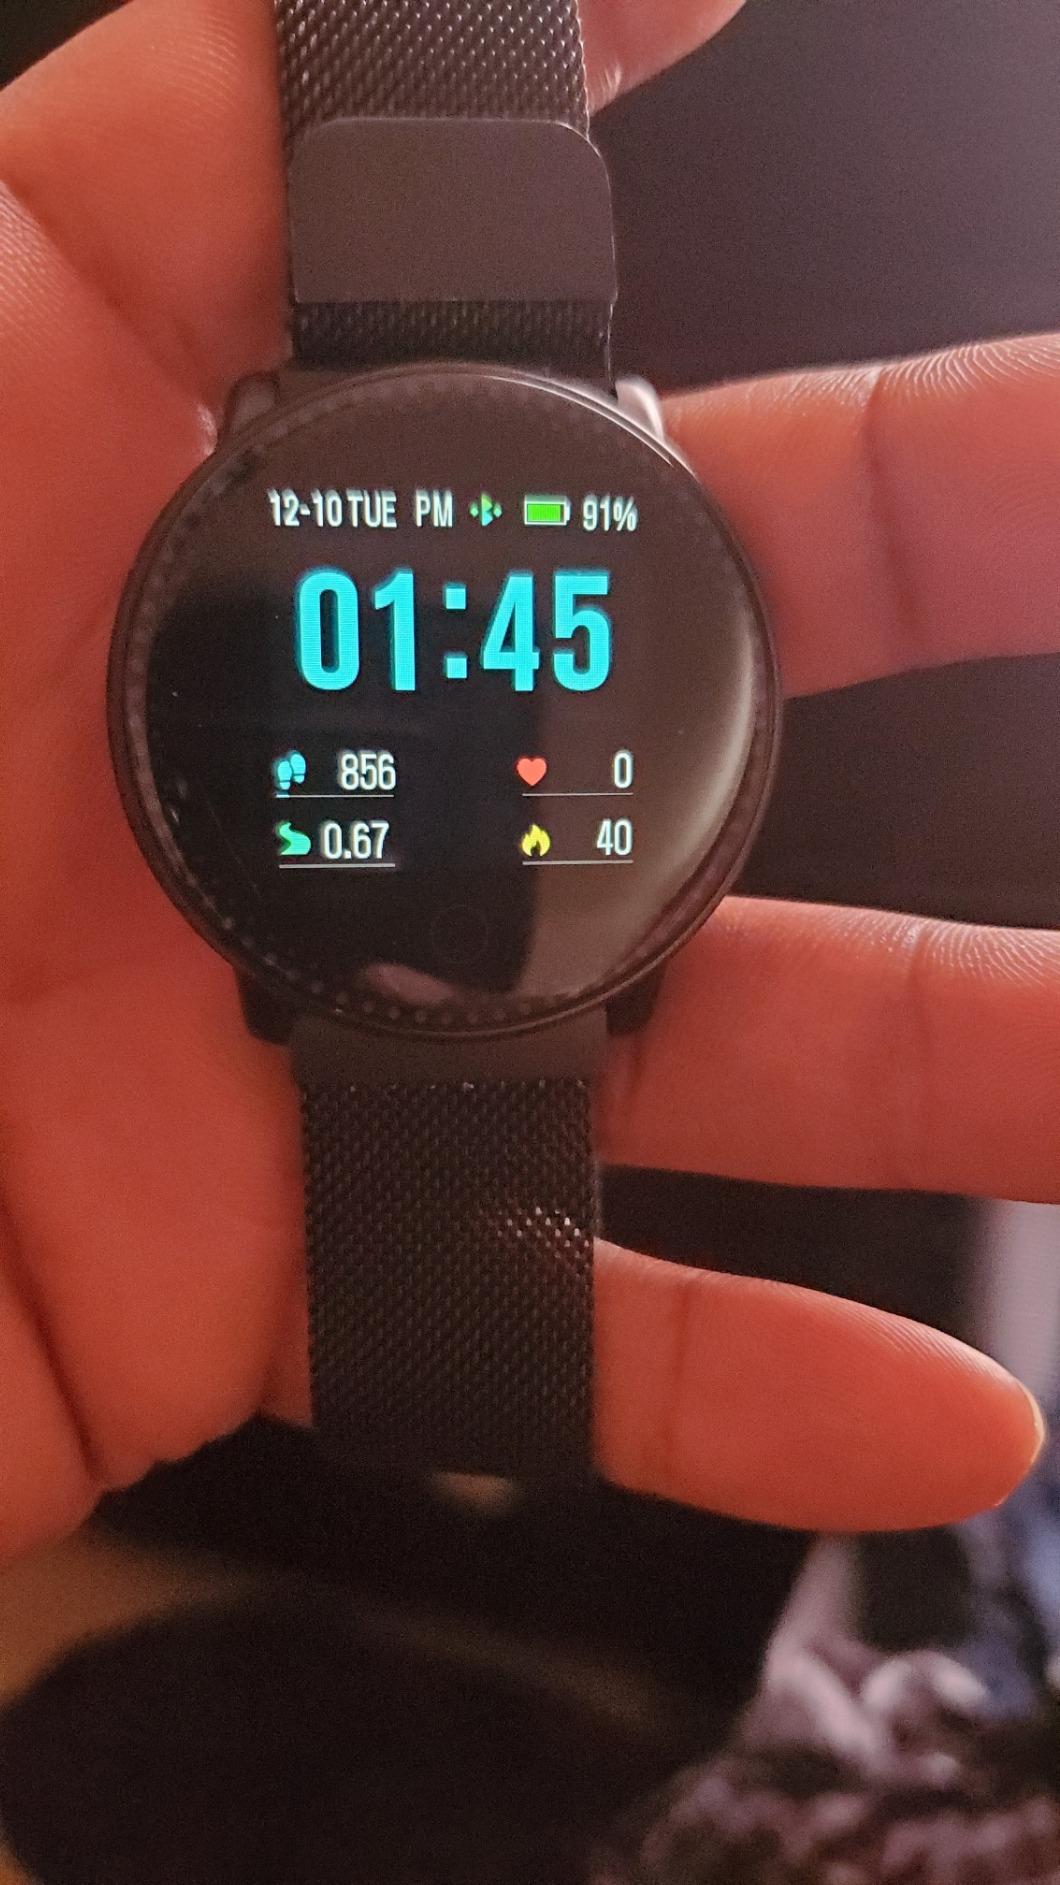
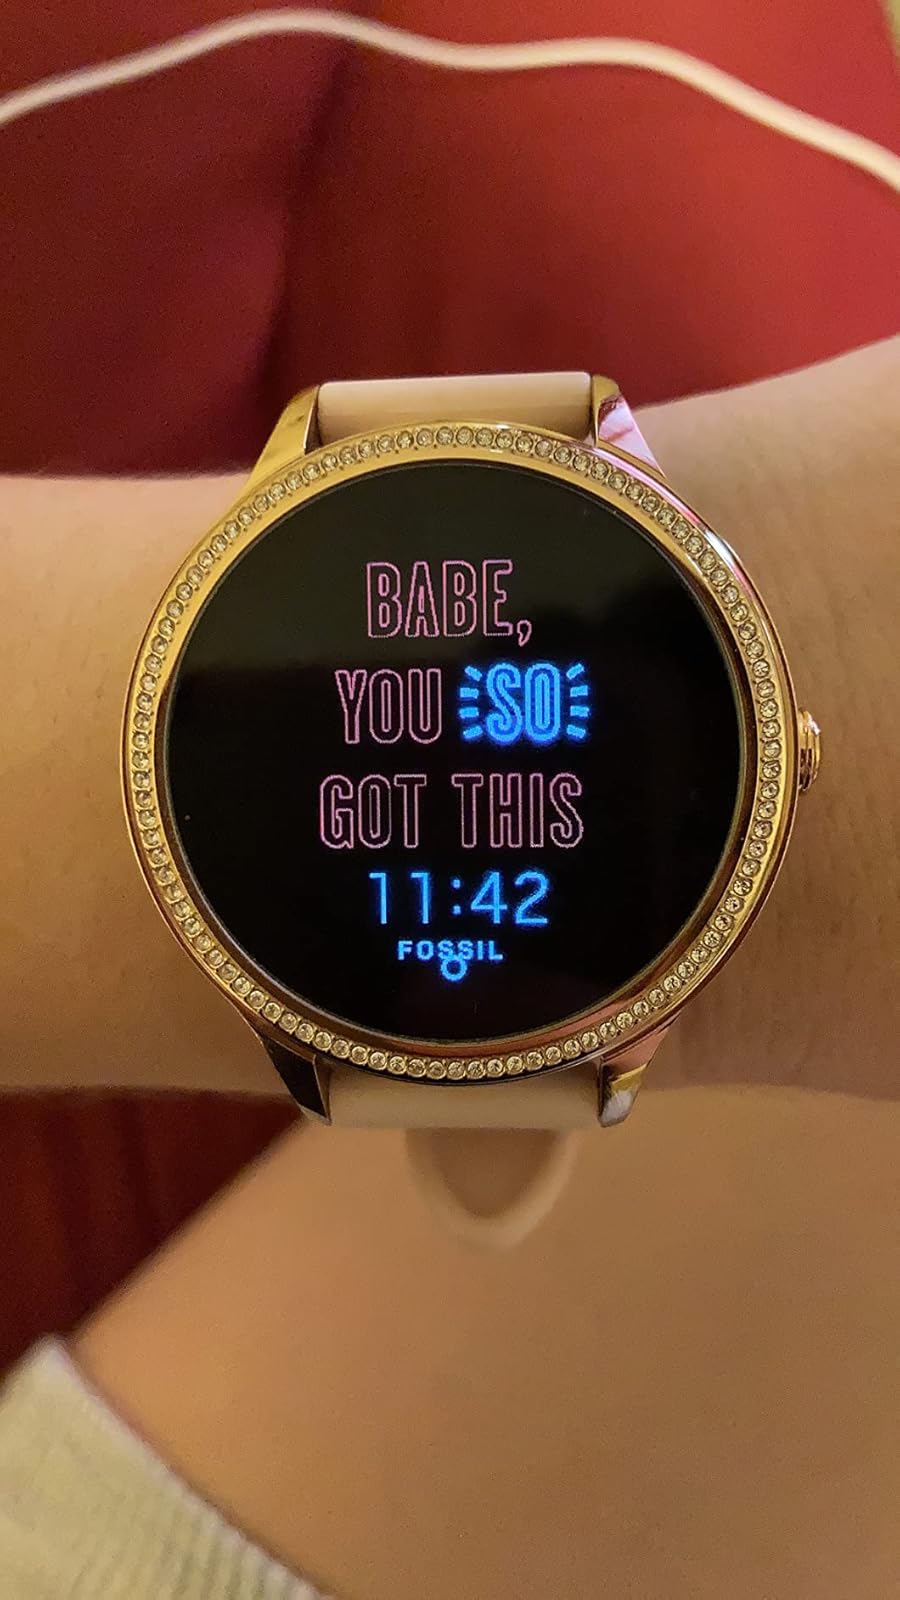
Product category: smartwatch
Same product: no